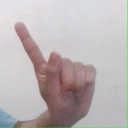
अक्षर: ए